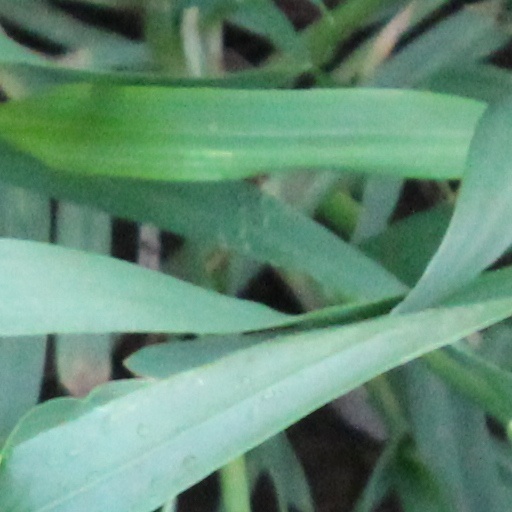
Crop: wheat